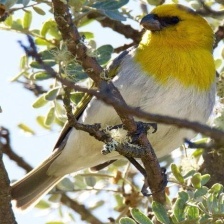
Species: PALILA
Scientific name: LOXIOIDES BAILLEUI